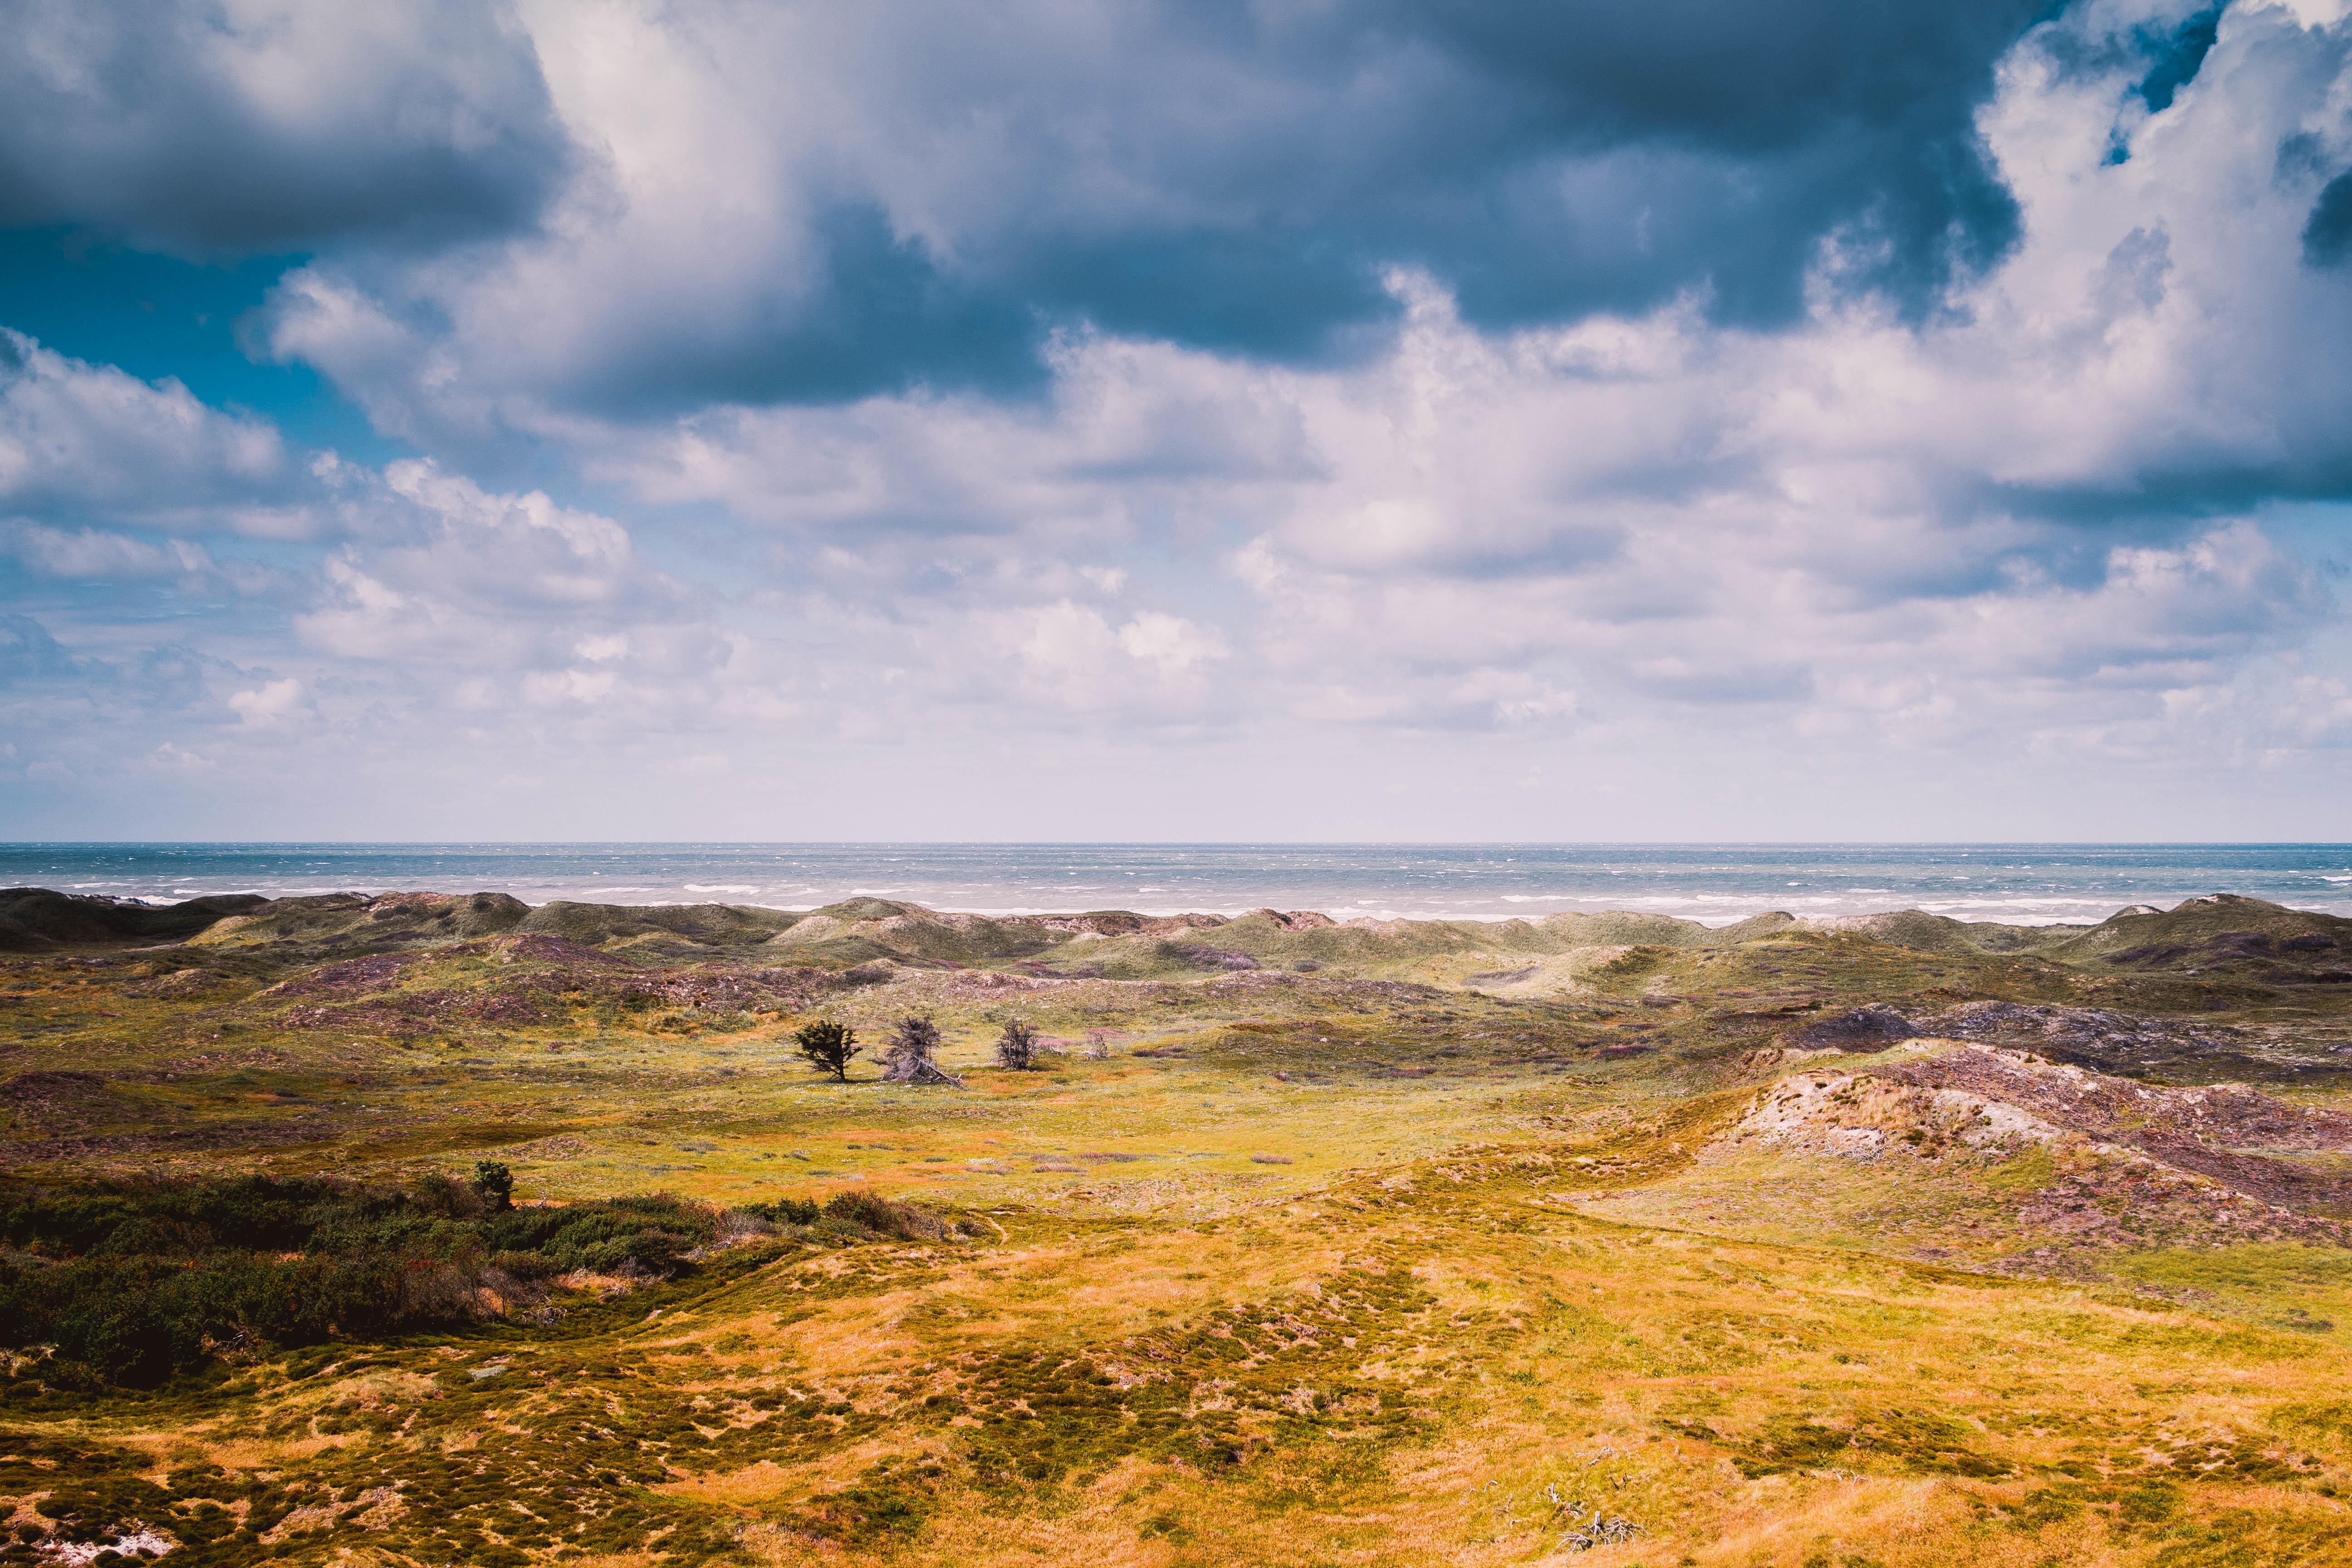
landscape, sea, coast, rock, ocean, horizon, cloud, sky, sunshine, sun, prairie, sunlight, hill, coastline, cliff, tranquil, peaceful, seascape, terrain, savanna, plain, outdoors, sunny, clouds, grassland, badlands, landscapes, plateau, beautiful, habitat, loch, ecosystem, steppe, landform, beautiful landscape, natural environment, geographical feature